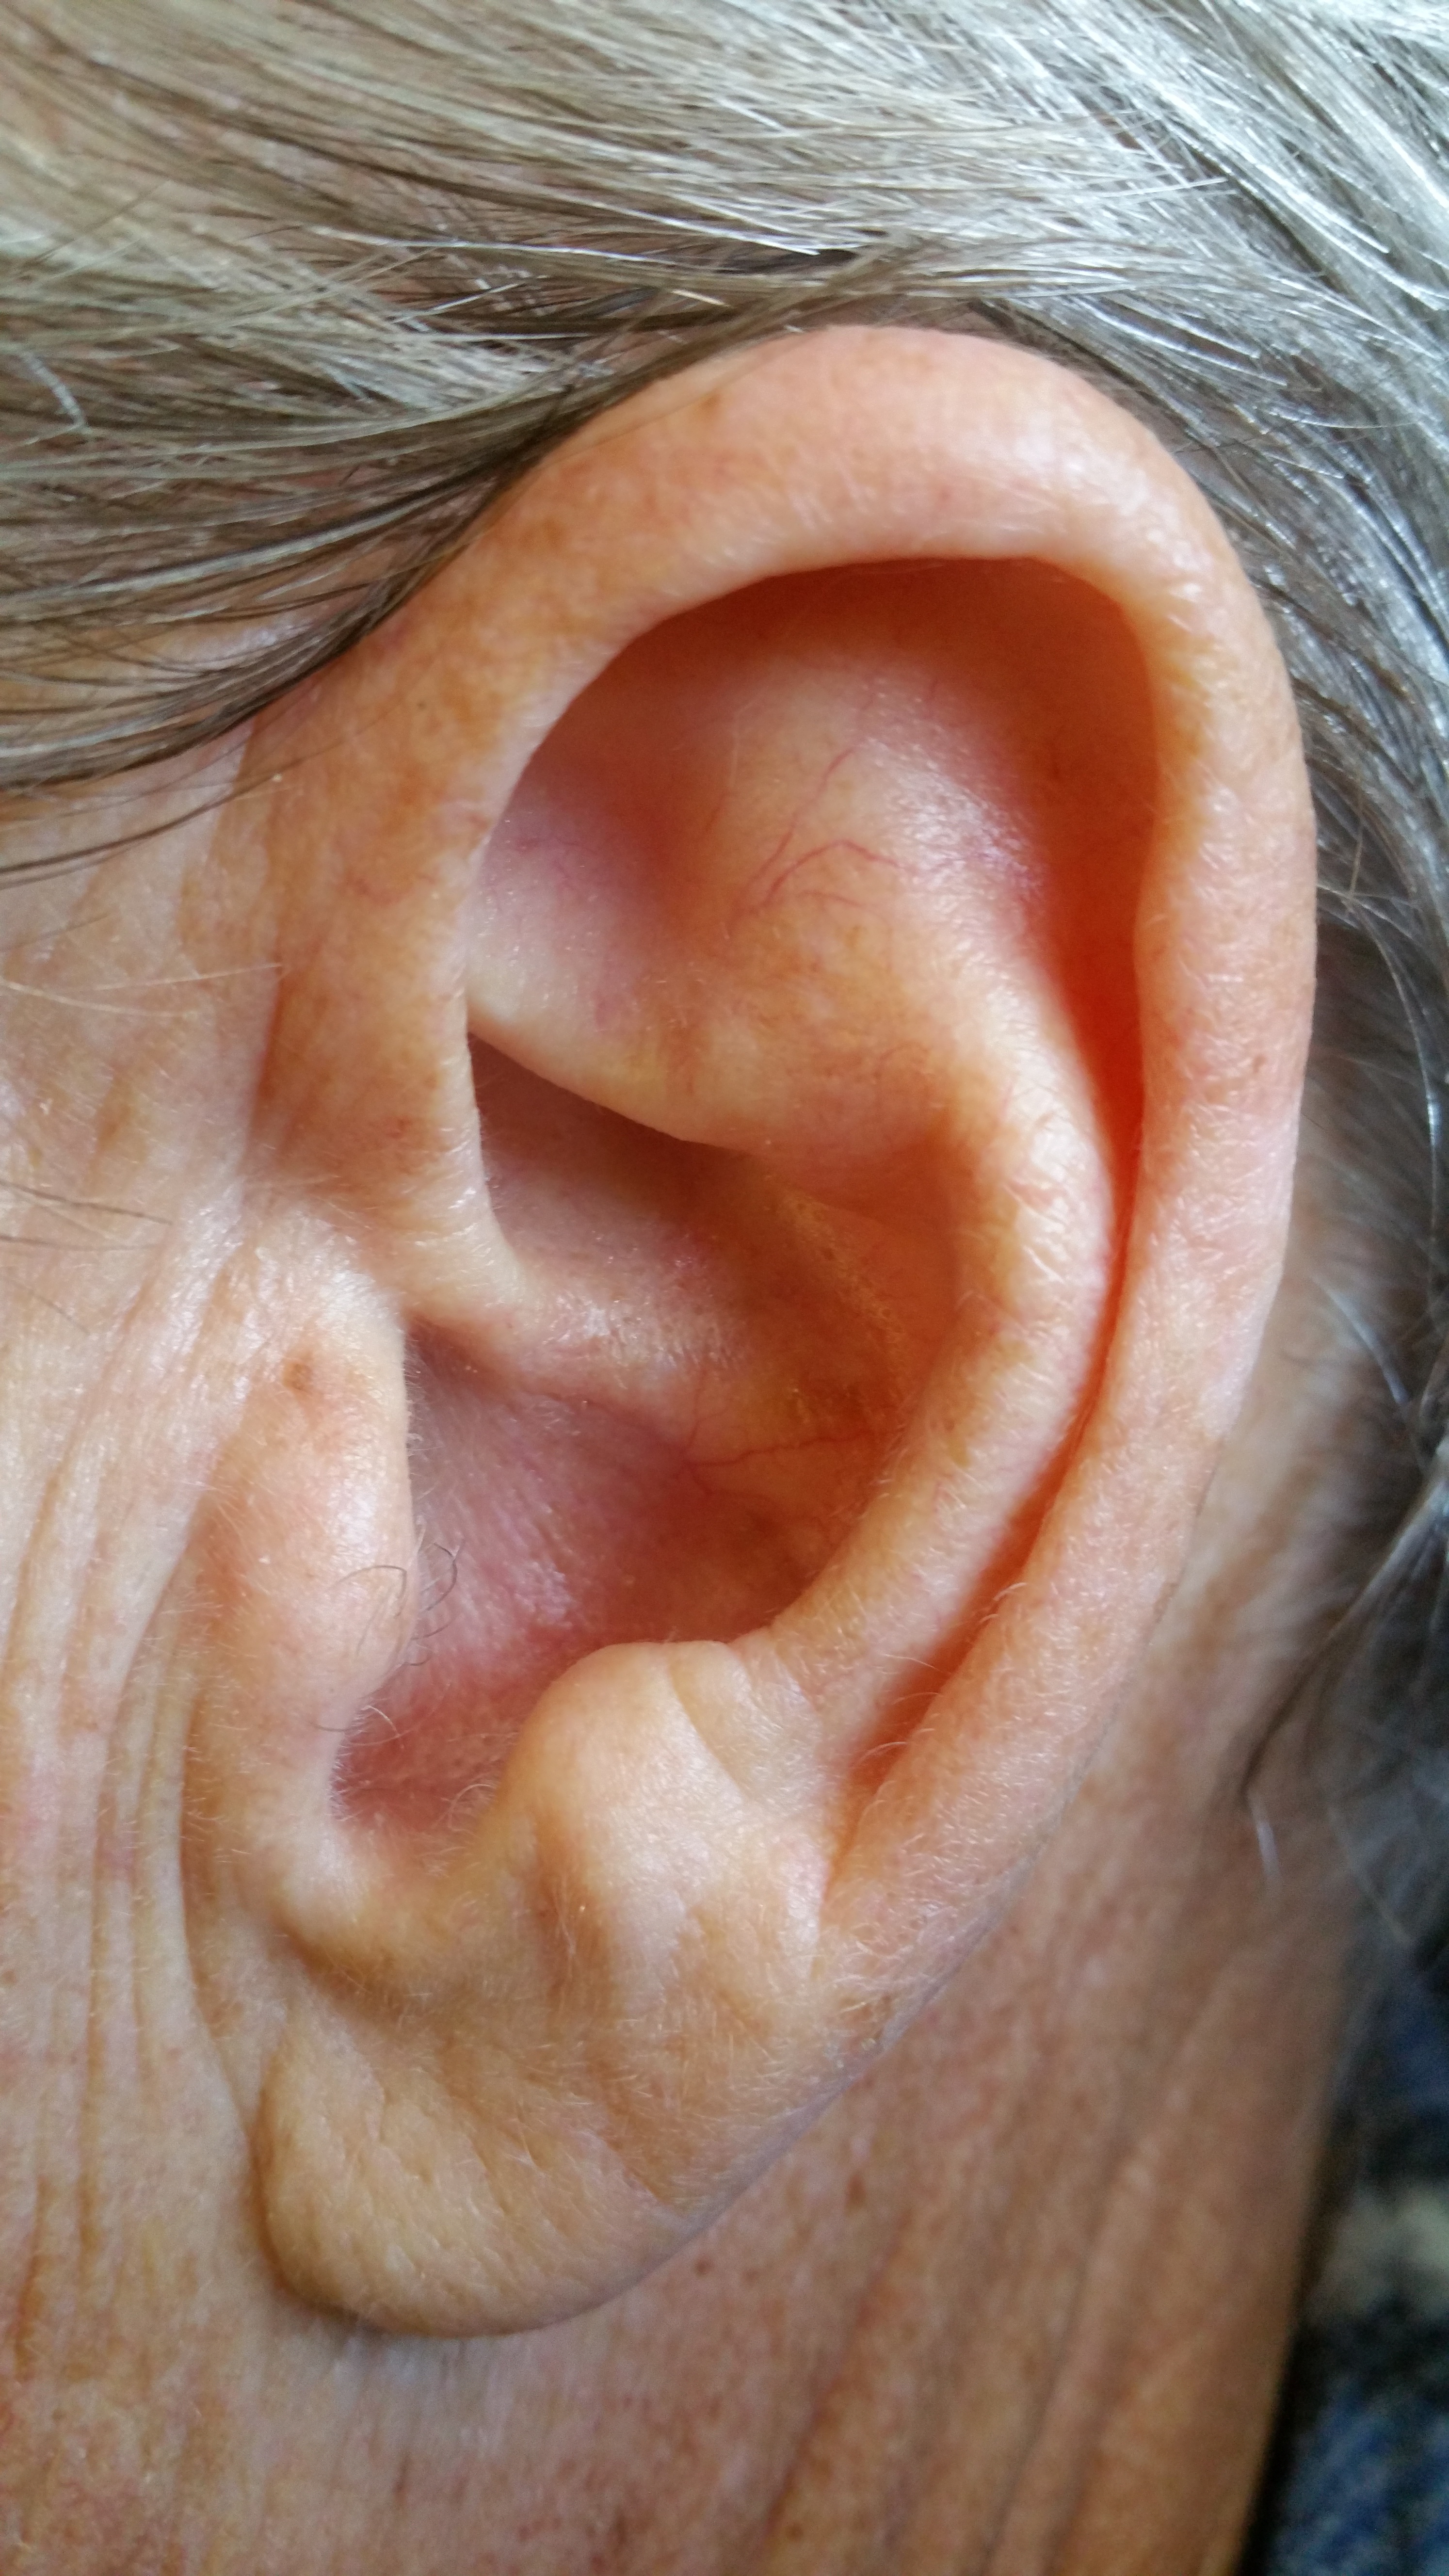
hand, leg, finger, human, ear, arm, facial expression, lip, mouth, chest, close up, human body, face, nose, cheek, eye, head, skin, tongue, organ, body, tooth, deaf, jaw, sense